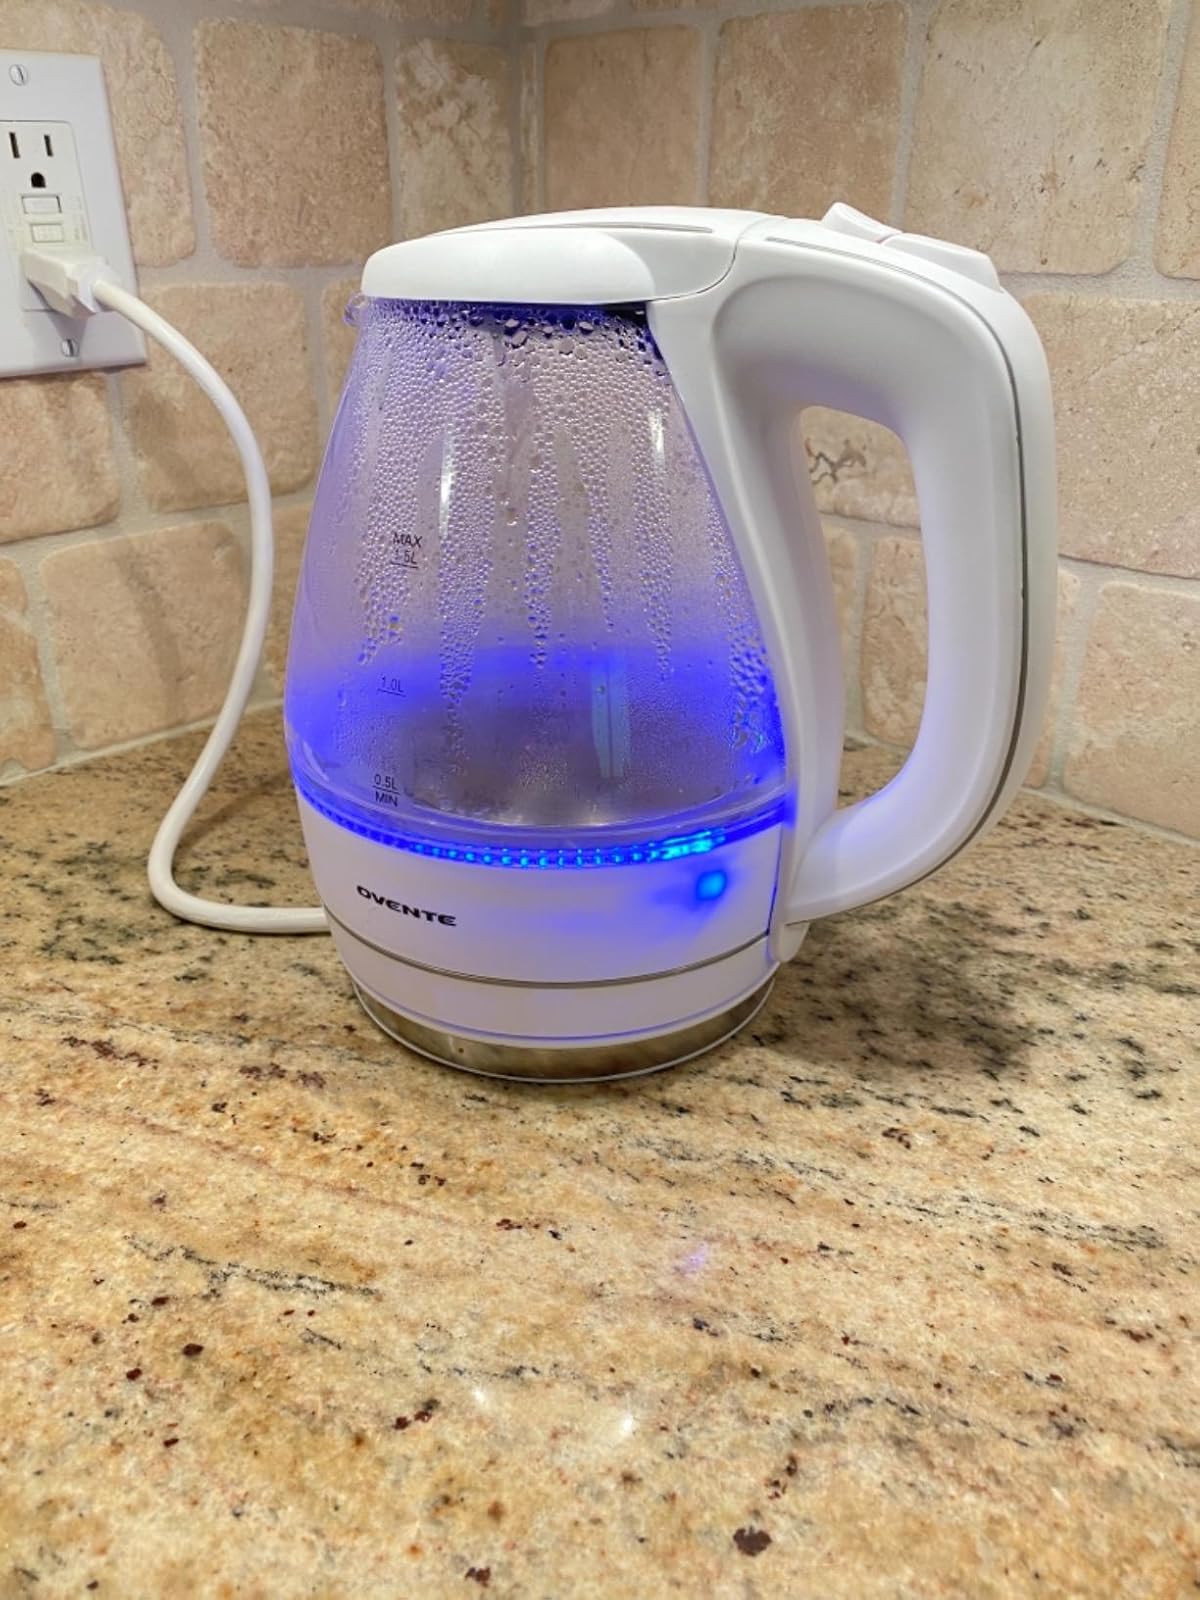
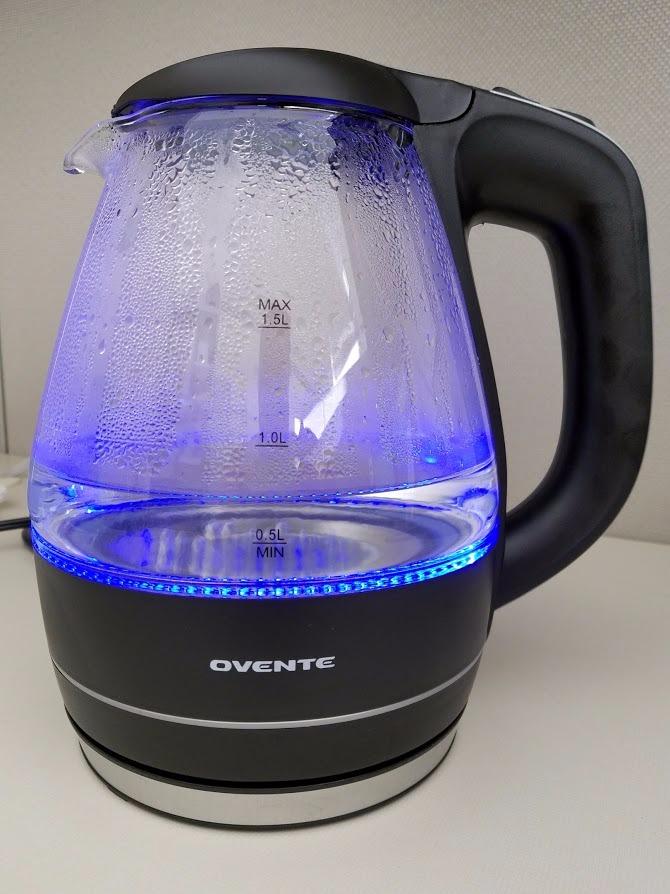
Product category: items_kettle
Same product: no